Lothlórien

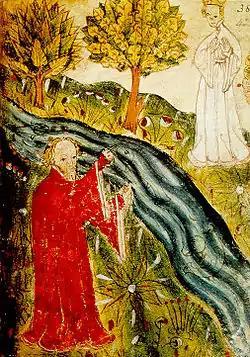
Earthly Paradise: Lothlórien has been compared to the place dreamed of in the Middle English poem "Pearl". Miniature from Cotton Nero A.x shows the Dreamer on the other side of the stream from the Pearl-maiden.

Lothlórien is a "locus amoenus", an idyllic land that Tolkien describes as having "no stain". The Tolkien scholar Tom Shippey notes that to get there, the Fellowship first wash off the stains of ordinary life by wading the River Nimrodel. He compares this perfect place to the Earthly Paradise that the dreamer speaks of in the Middle English poem "Pearl". But then, Shippey writes, the Fellowship have to cross a rope-bridge over a second river, the Silverlode, which they must not drink from, and which the evil Gollum cannot cross. What place can they have come to then, he wonders: could they be "as if dead"?